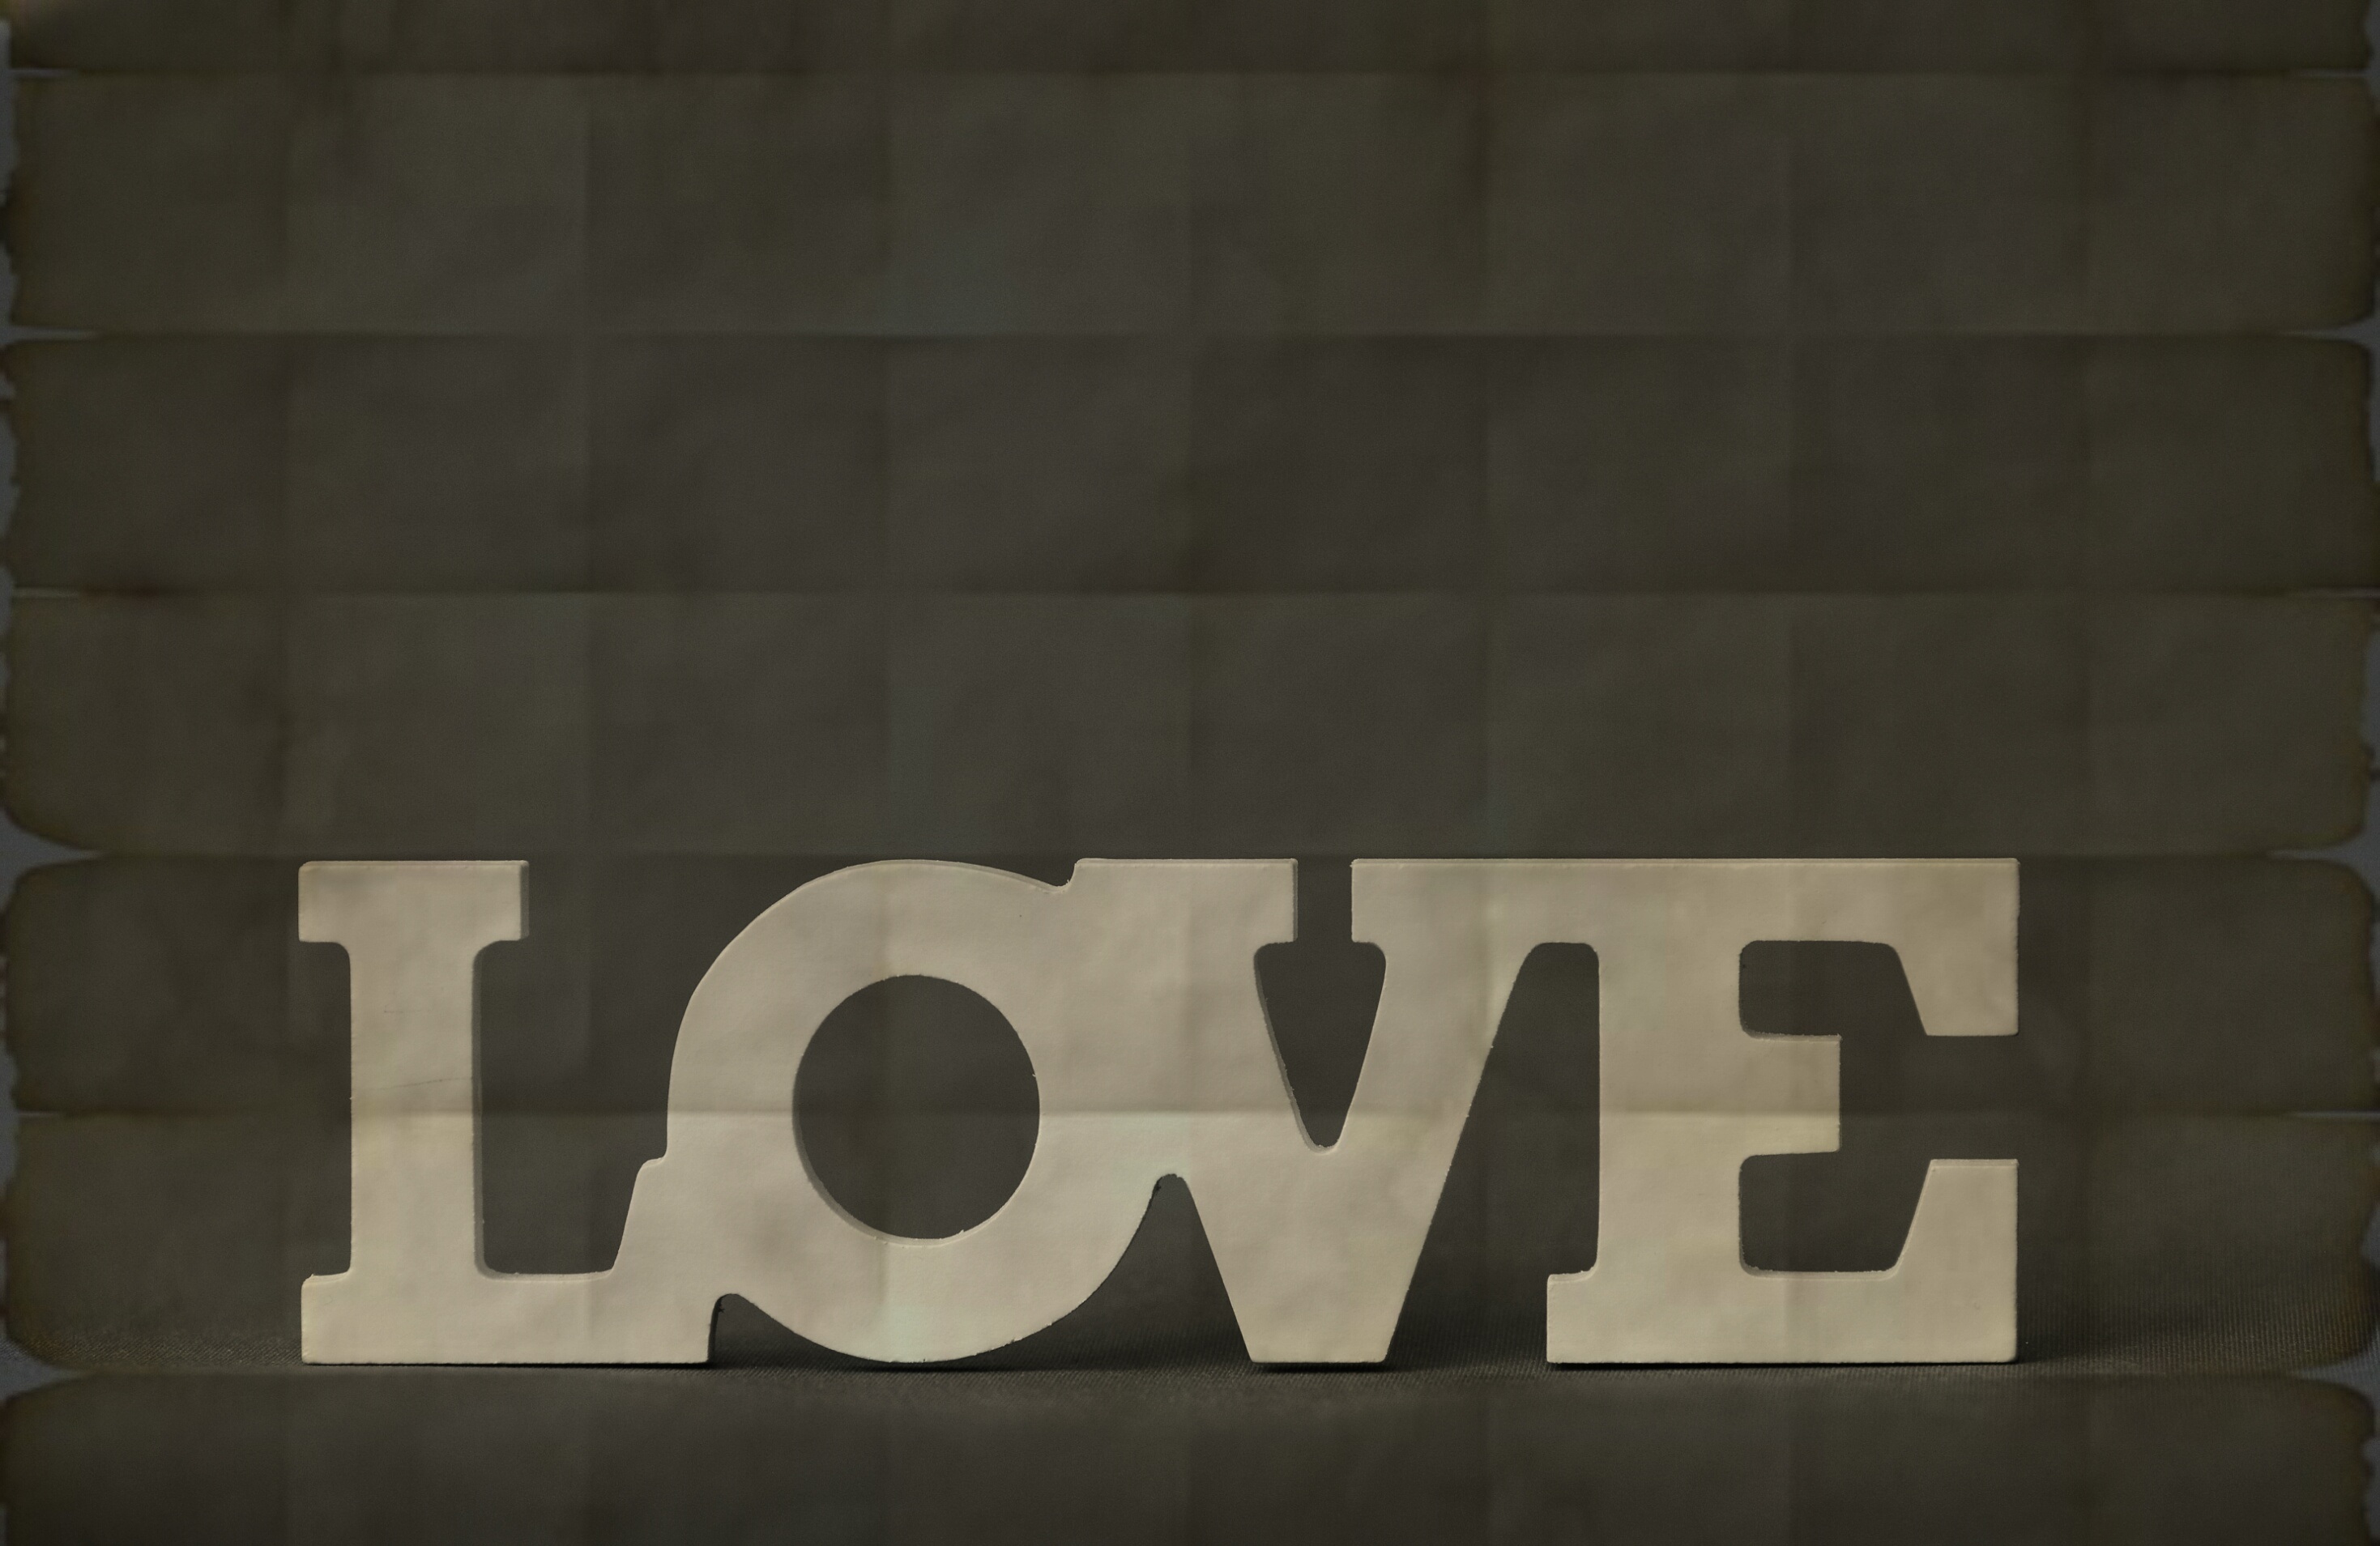
number, wall, love, decoration, romance, romantic, black, deco, font, art, affection, design, happy, relationship, text, beautiful, shape, emotions, luck, lettering, feelings, valentine's day, statement